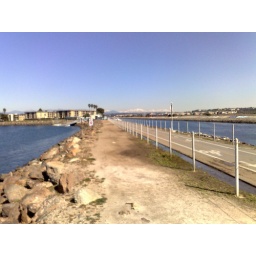
Marina Del Rey bike path and snow covered mountains in rear